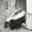
Label: skunk